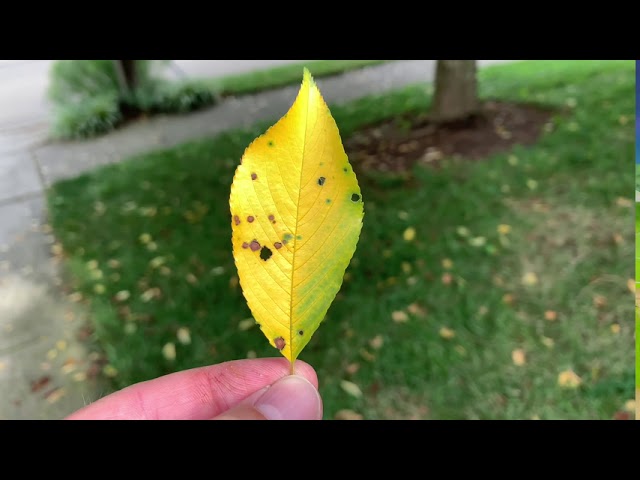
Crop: cherry
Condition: spot